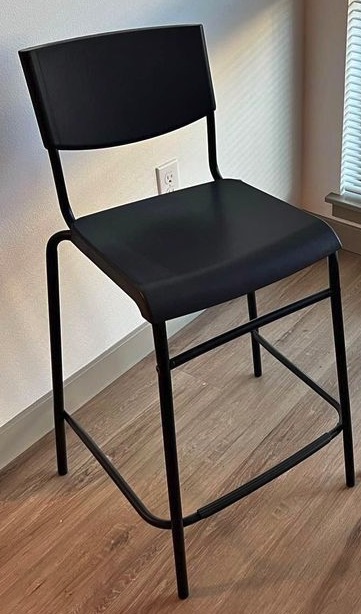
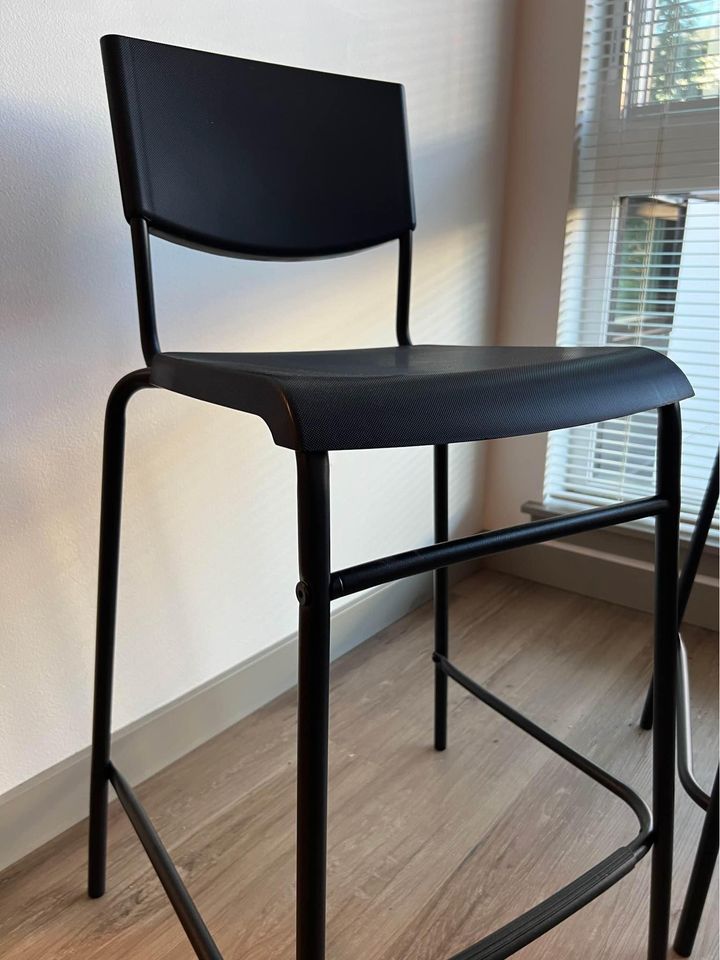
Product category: stool
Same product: yes